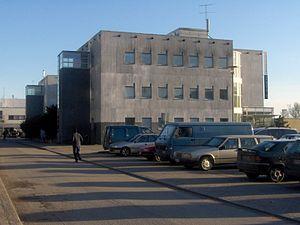
Kontula est une section du quartier de Mellunkylä à Helsinki en Finlande.